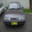
Label: automobile